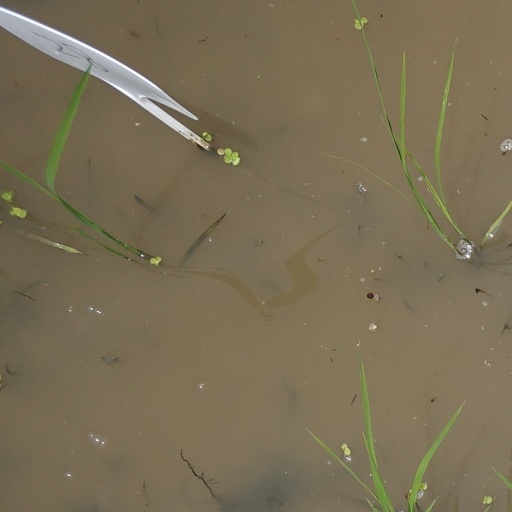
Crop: rice